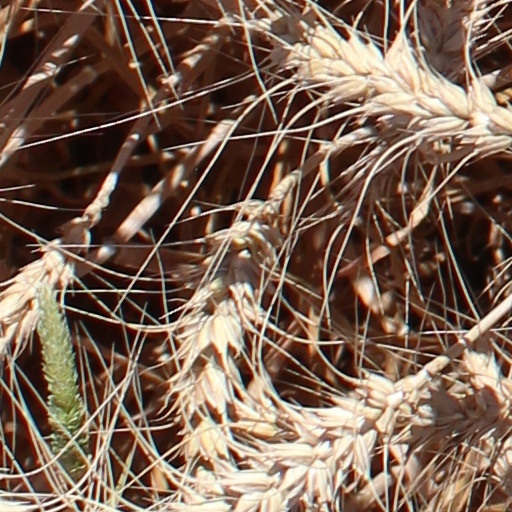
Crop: wheat